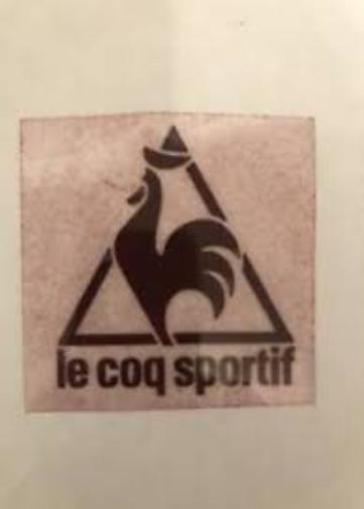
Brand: le coq
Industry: Sports